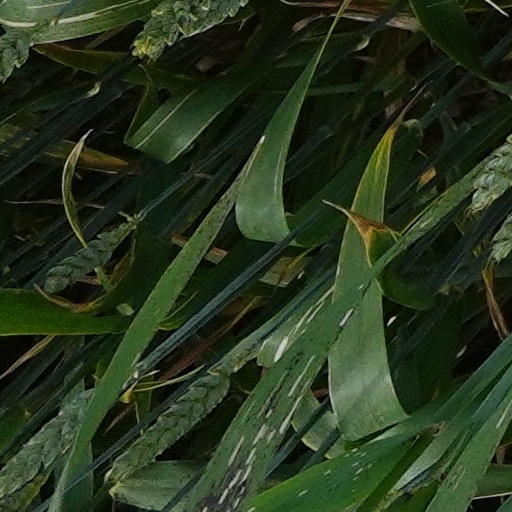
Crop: wheat